Pleiades

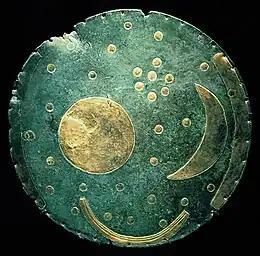
On the Nebra sky disc, dated circa 1600 BC, the cluster of seven dots in the upper right portion of the disk is believed to be the Pleiades.

The importance of this asterism is also evident in northern Europe. The Pleiades cluster is displayed on the Nebra sky disc that was found in Germany and is dated to around 1600 BC. On the disk the cluster is represented in a high position between the Sun and the Moon.